Tuguegarao

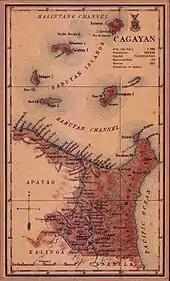
An old map of Cagayan used in the 1918 census. Tuguegarao, the provincial capital, is located at the bottom right of the map.

Tuguegarao's location is in the southern portion of the province. The city is bordered by Iguig to the north; to the west by the Cagayan River and Solana; Peñablanca to the east; and to the south by Enrile and San Pablo, Isabela. The river delta city is almost encapsulated by the Cagayan River in the western and southern side, which explains for its northward expansion, and the Pinacanauan River, a tributary of Cagayan River, in the eastern part. Small bodies of waters are found in the city, such as the Balzain Creek which spans the barangays of Caritan Sur and Balzain. Currently, the creek is continuously drying up due to eutrophication and the uncontrollable growth of water lilies.